Frosinone Calcio

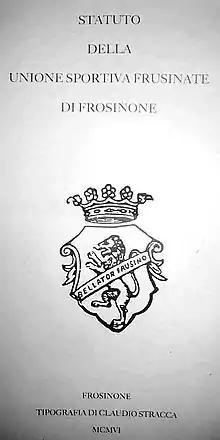
1906, Statute of the Unione Sportiva Frusinate: social coat of arms and year in Roman letters (MCMVI)

On 14 March 1906 Il Messaggero reported the news as follows: «"Made up of about thirty effective members, it was formed in our city with premises in Corso Vittorio Emanuele n.2 " , " a Frosinone sports club chaired by the lawyer Leone Vivoli. Councilors: student R. Giovannelli - accountant G. Tora - receiver G. Pesci - engineer E. Marzi - Inspector E. Toscano - Secretary Gabriele Antonucci - Sports Director Gerardo Bodin de Chadelard"».